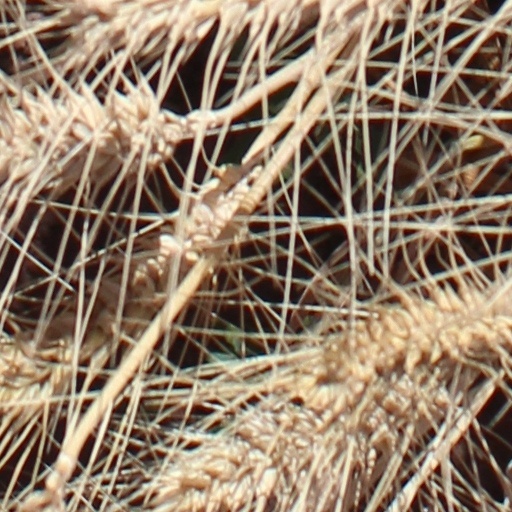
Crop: wheat